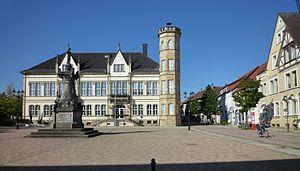
Horn-Bad Meinberg est une ville de Rhénanie-du-Nord-Westphalie, située dans l'arrondissement de Lippe, dans le district de Detmold, dans le Landschaftsverband de Westphalie-Lippe.